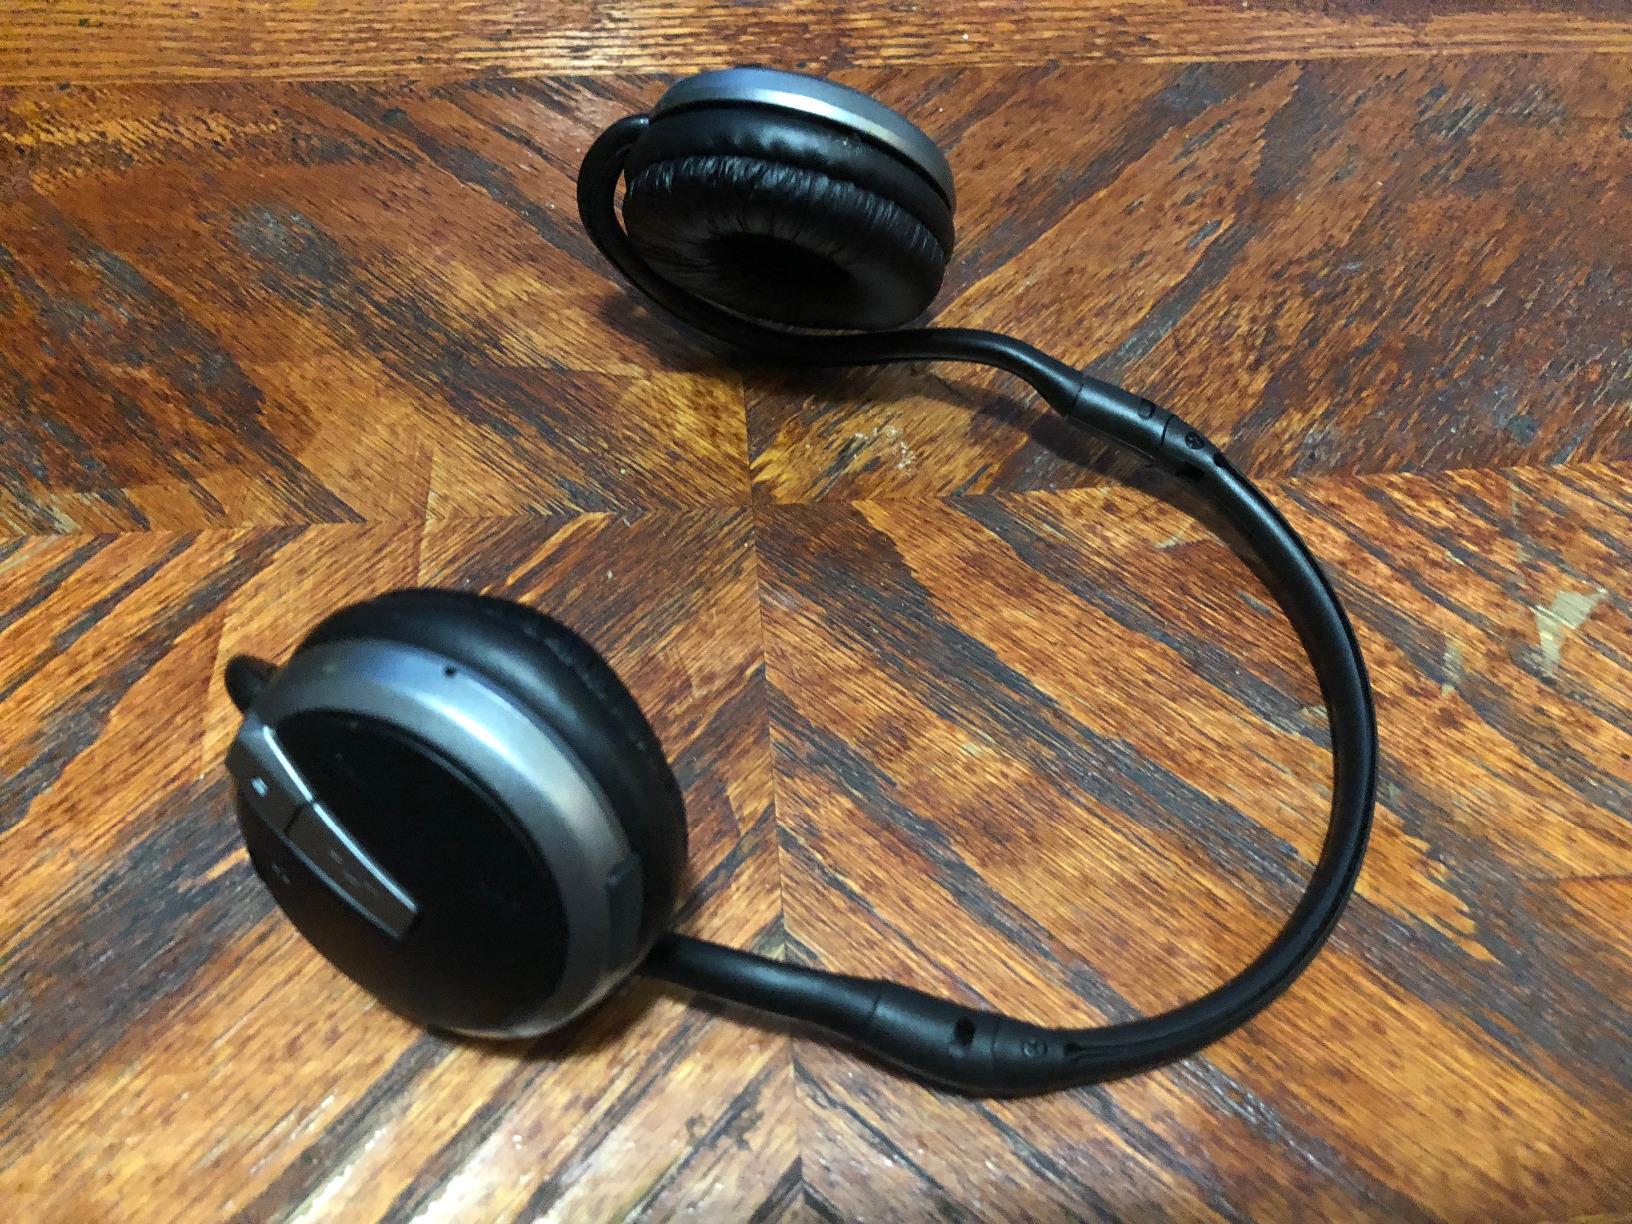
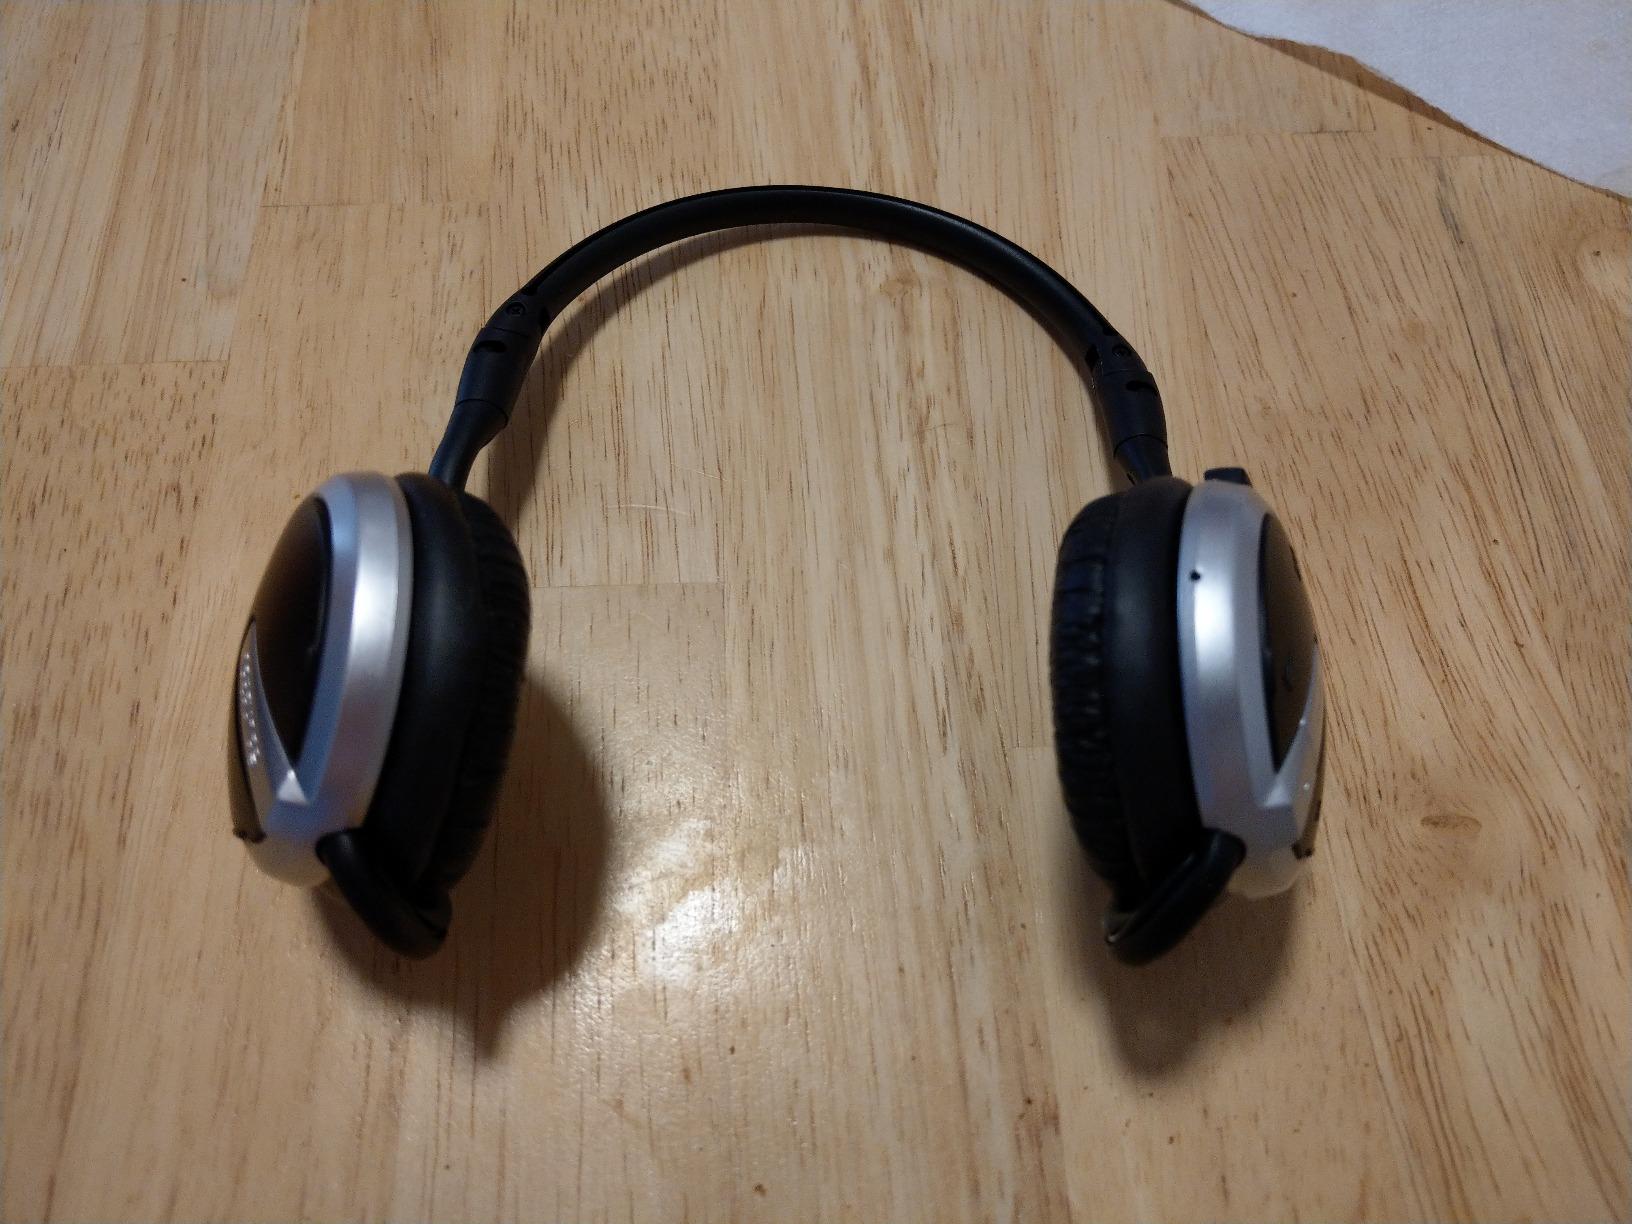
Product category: headphones
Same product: yes